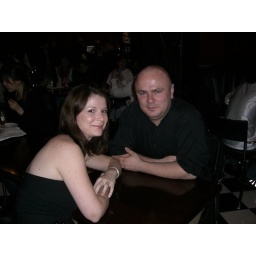
Look at us! Sooo cute in our matching black outfits!